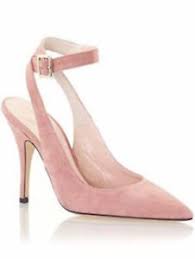
Waste category: shoes